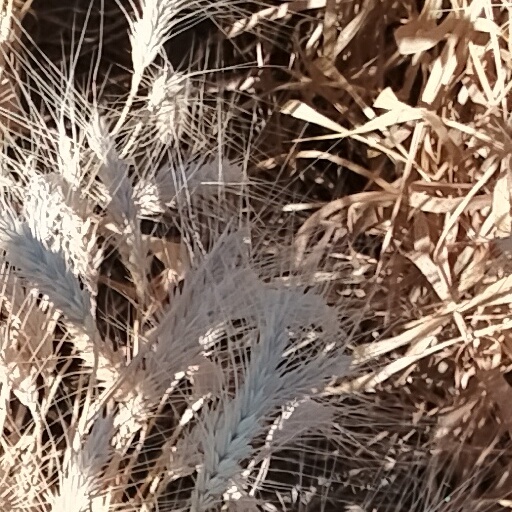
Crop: wheat